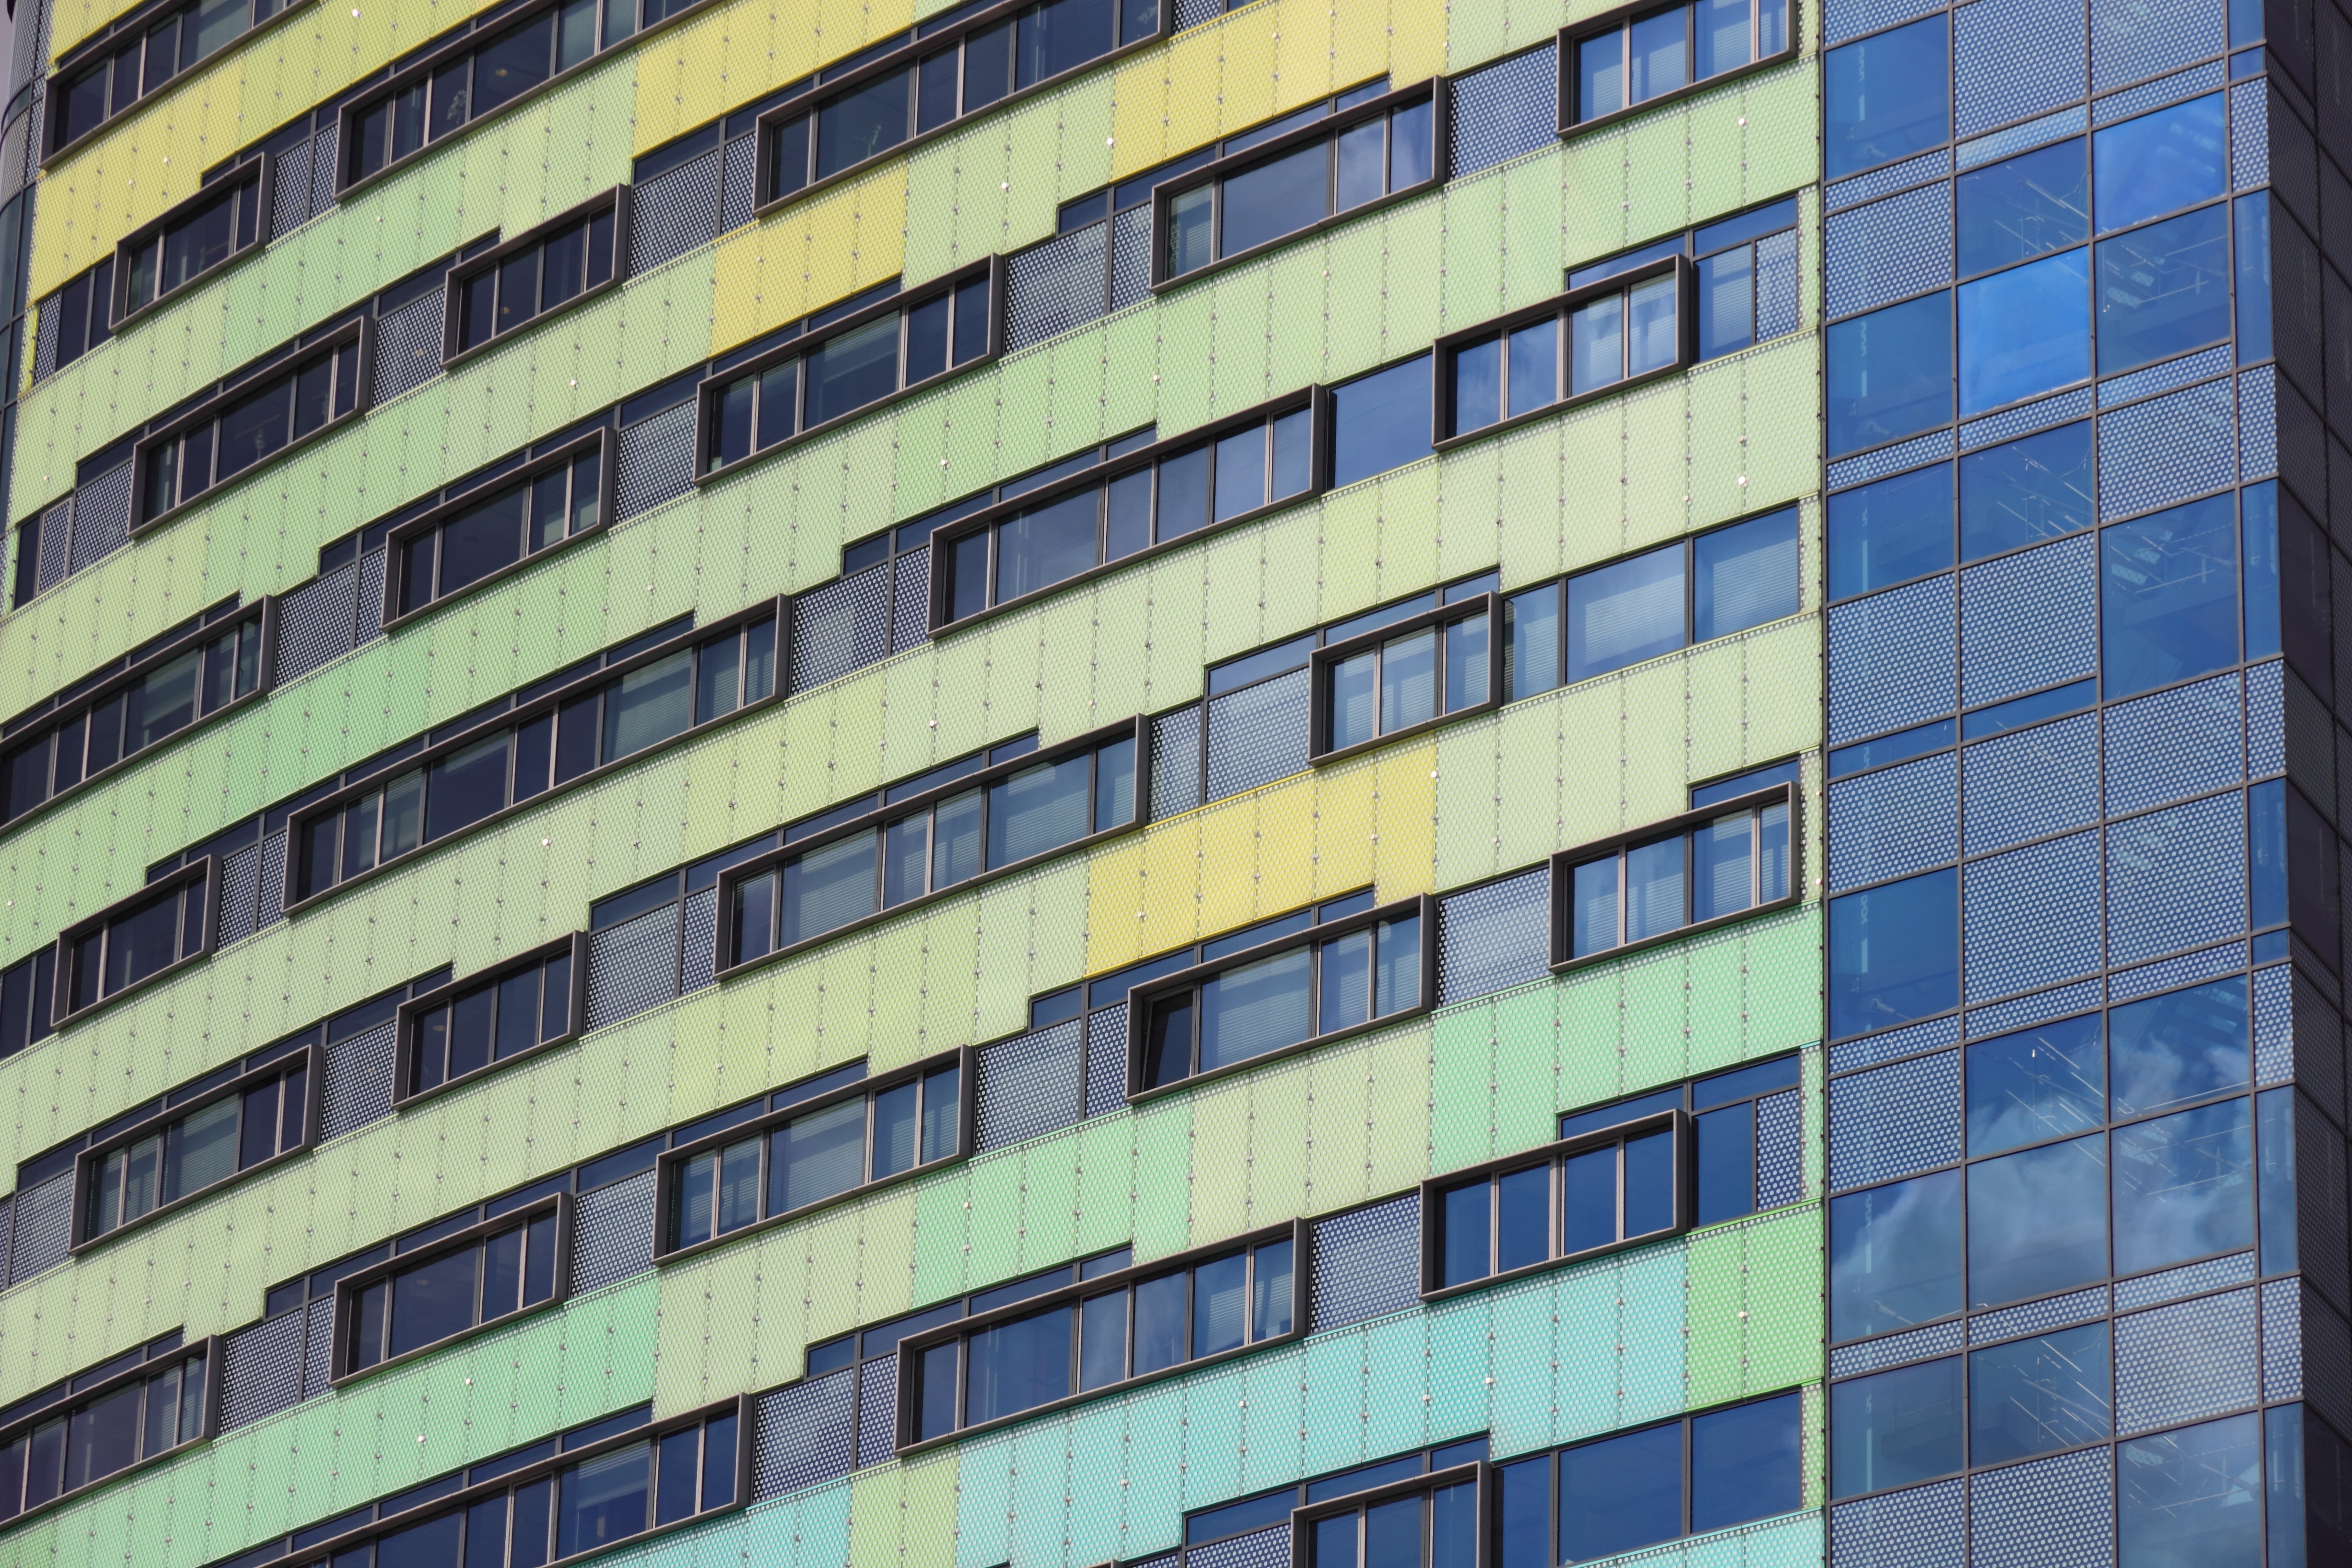
architecture, building, skyscraper, downtown, line, tower, office, station, facade, blue, tower block, netherlands, dutch, condominium, neighbourhood, urban area, residential area, arnhem, window covering, atos